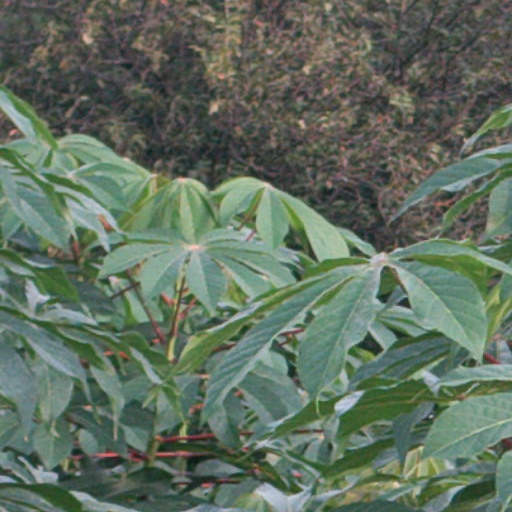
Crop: cassava